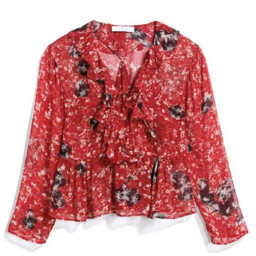
this nameless blouse from broadcast genre is so pretty .